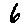
Label: 6